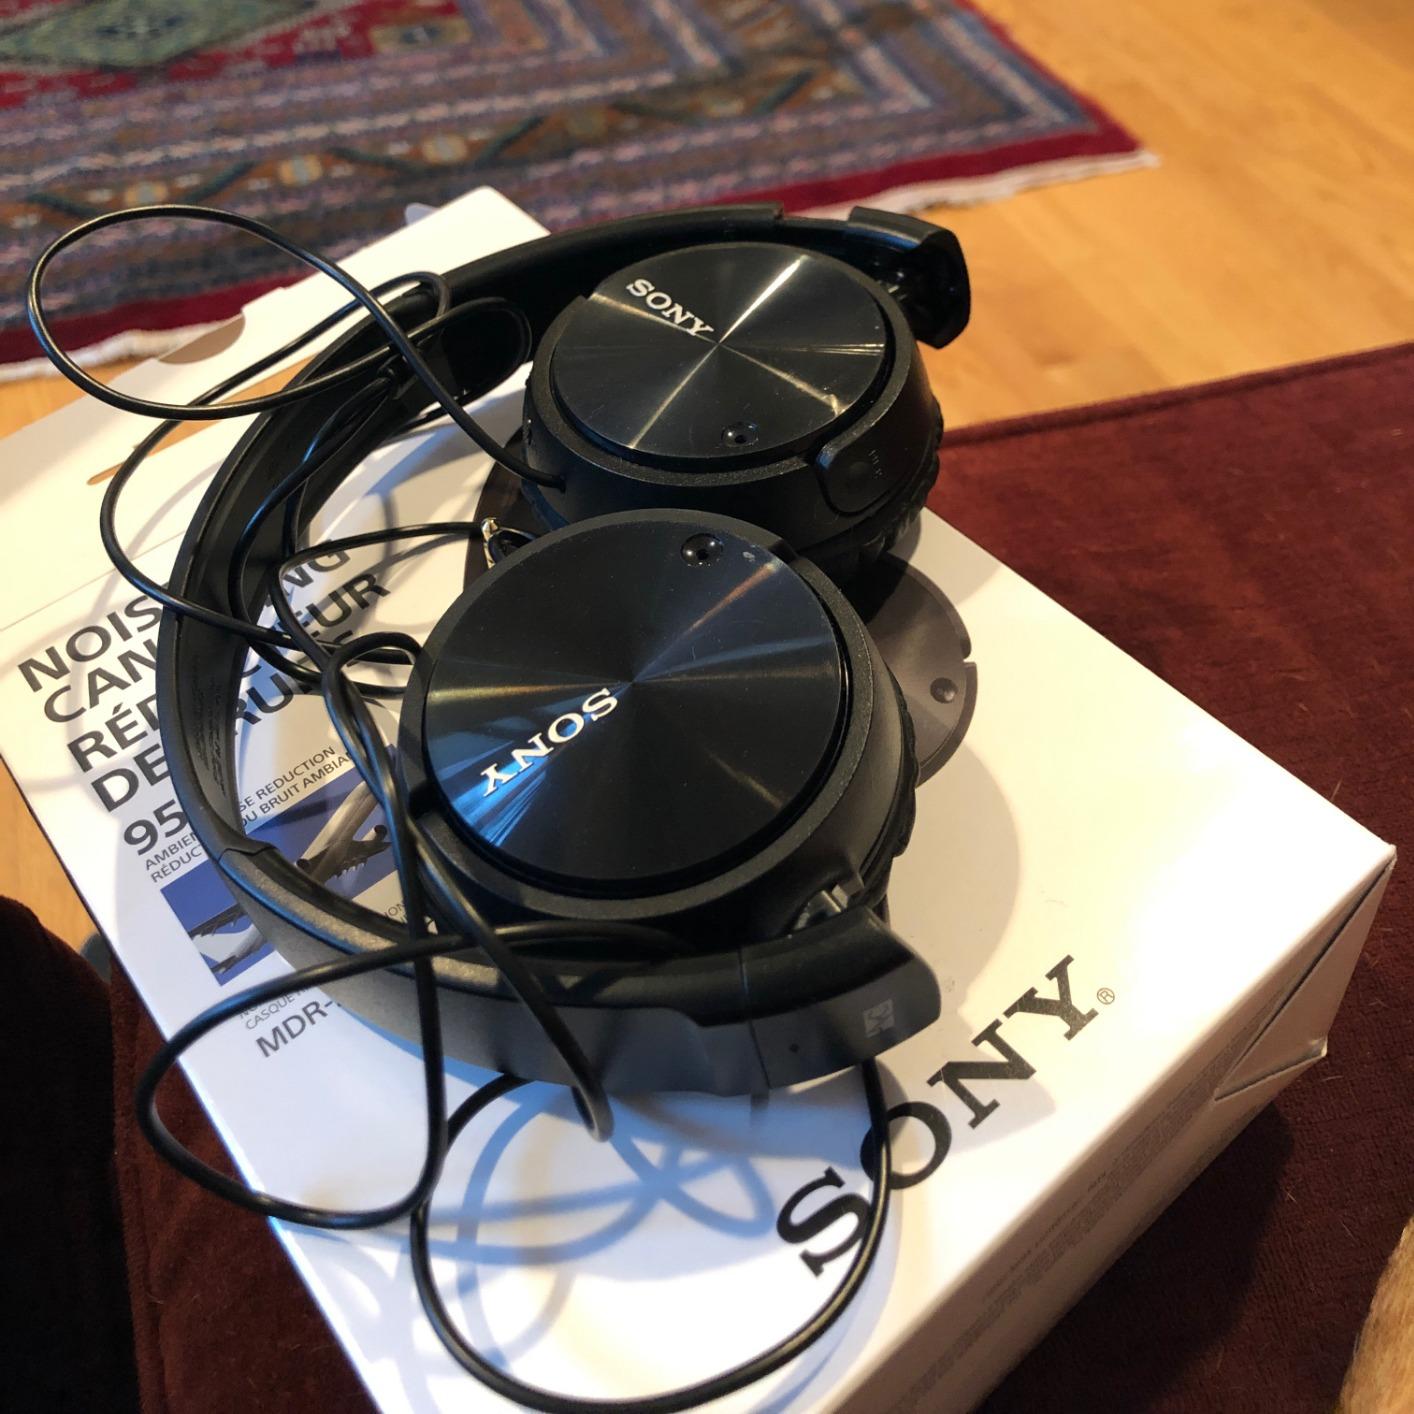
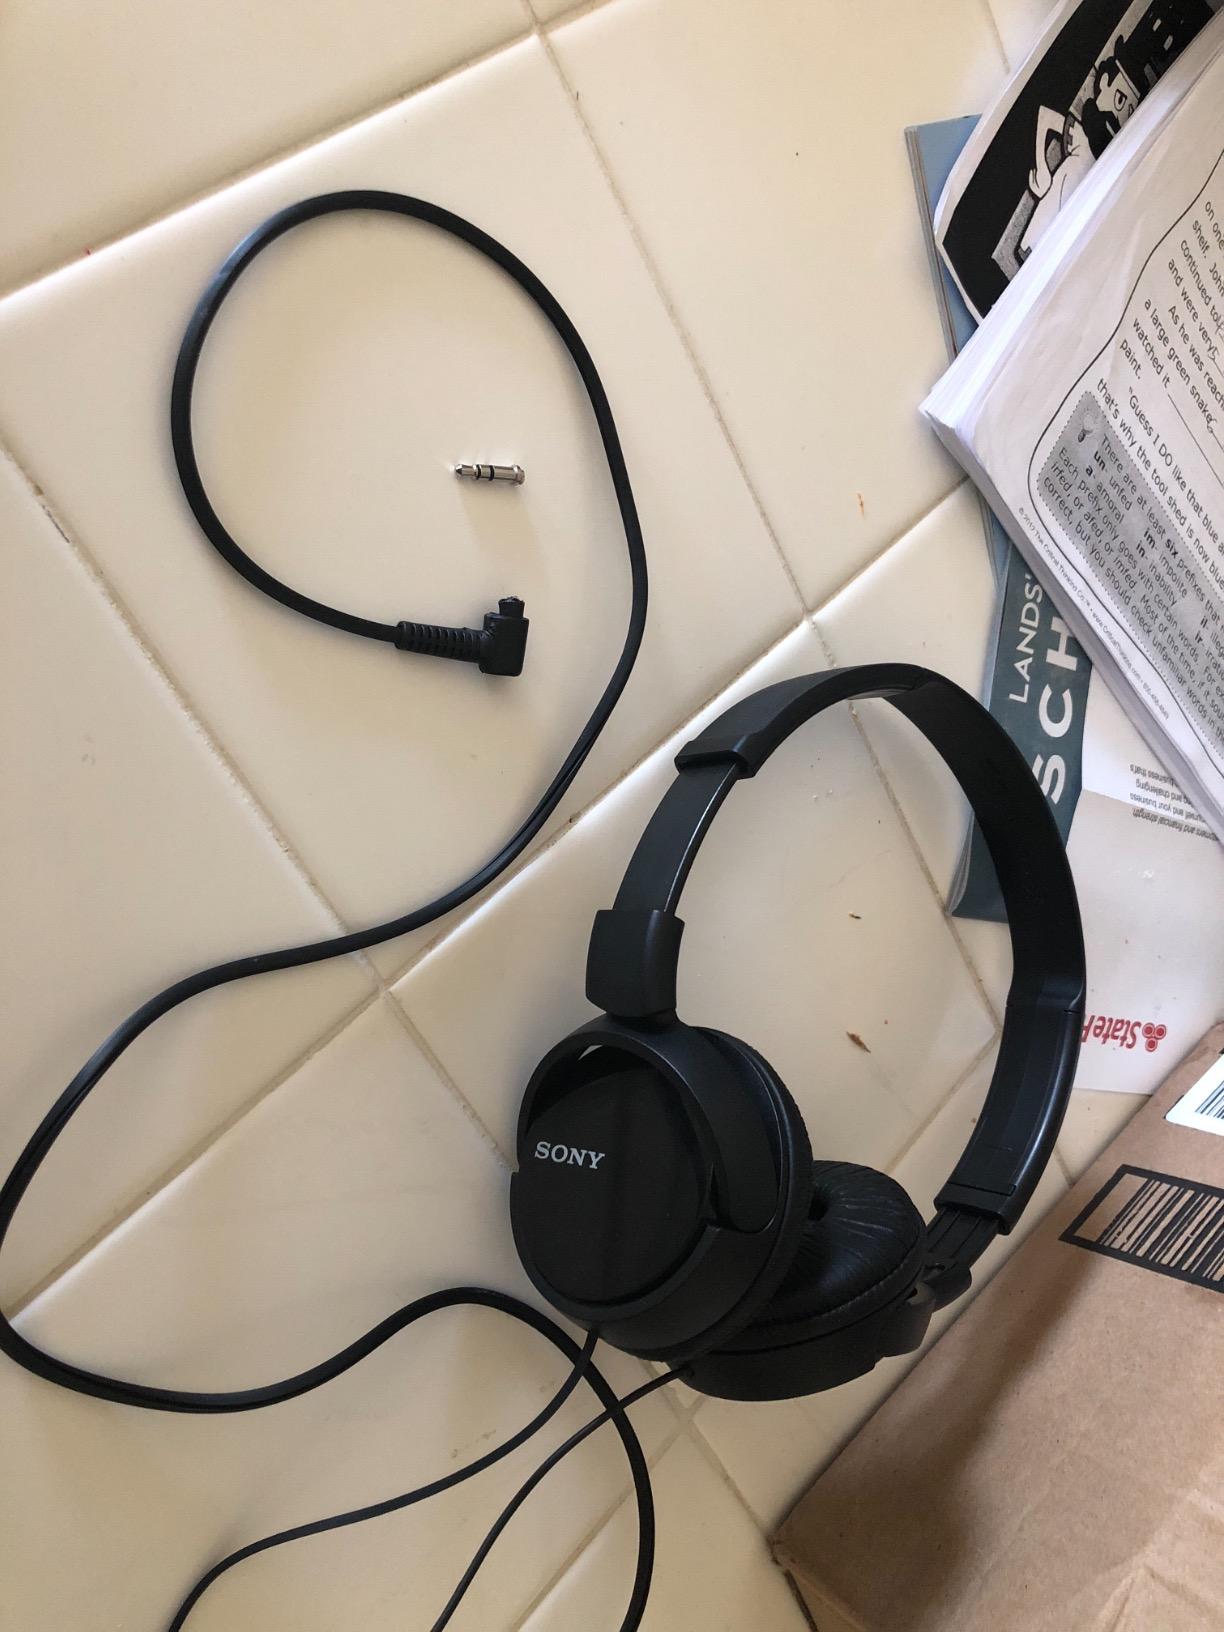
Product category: headphones
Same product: yes